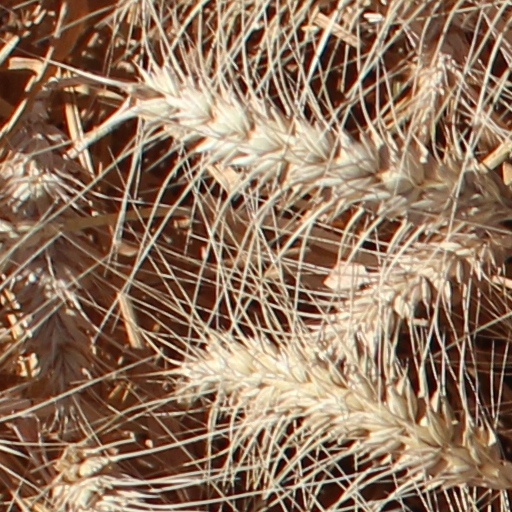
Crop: wheat